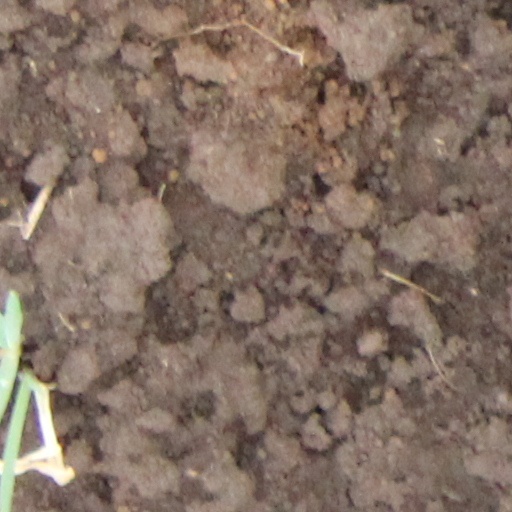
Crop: wheat